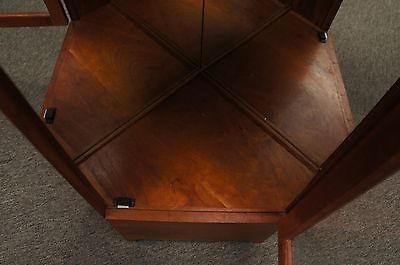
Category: cabinet